Gerónimo Prisciantelli

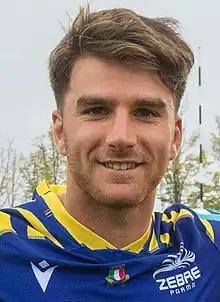
Prisciantelli in 2022

Gerónimo Prisciantelli (born 23 August 1999) is an Argentine rugby union player, currently playing for Racing in Top 14. He is a utility back that can play fullback, fly-half or centre.